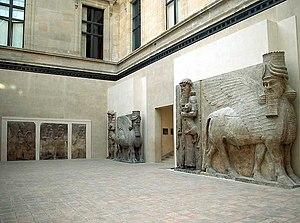
Dur-Sharrukin, située près de l'actuel village de Khorsabad dans le Nord de l'Irak, à environ 15 km de Mossoul, est une des capitales de l'ancienne Assyrie. Inaugurée en 707 av. J.-C. par le roi Sargon II, la ville est délaissée, en partie inachevée, à sa mort en 705 au profit de la nouvelle capitale, Ninive.